Brian Yang (badminton)

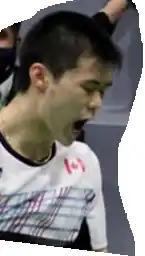
Badminton player Brian Yang with a buzz cut with bangs

In 2016, he won three gold medals at the U–19 Pan Am Junior Championships, winning the boys' doubles, mixed doubles, and team events.